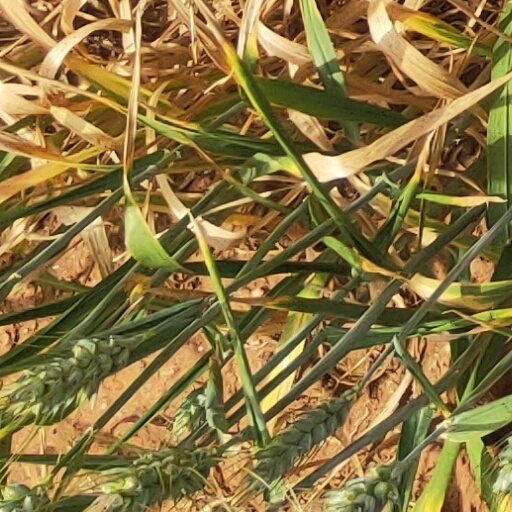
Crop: wheat